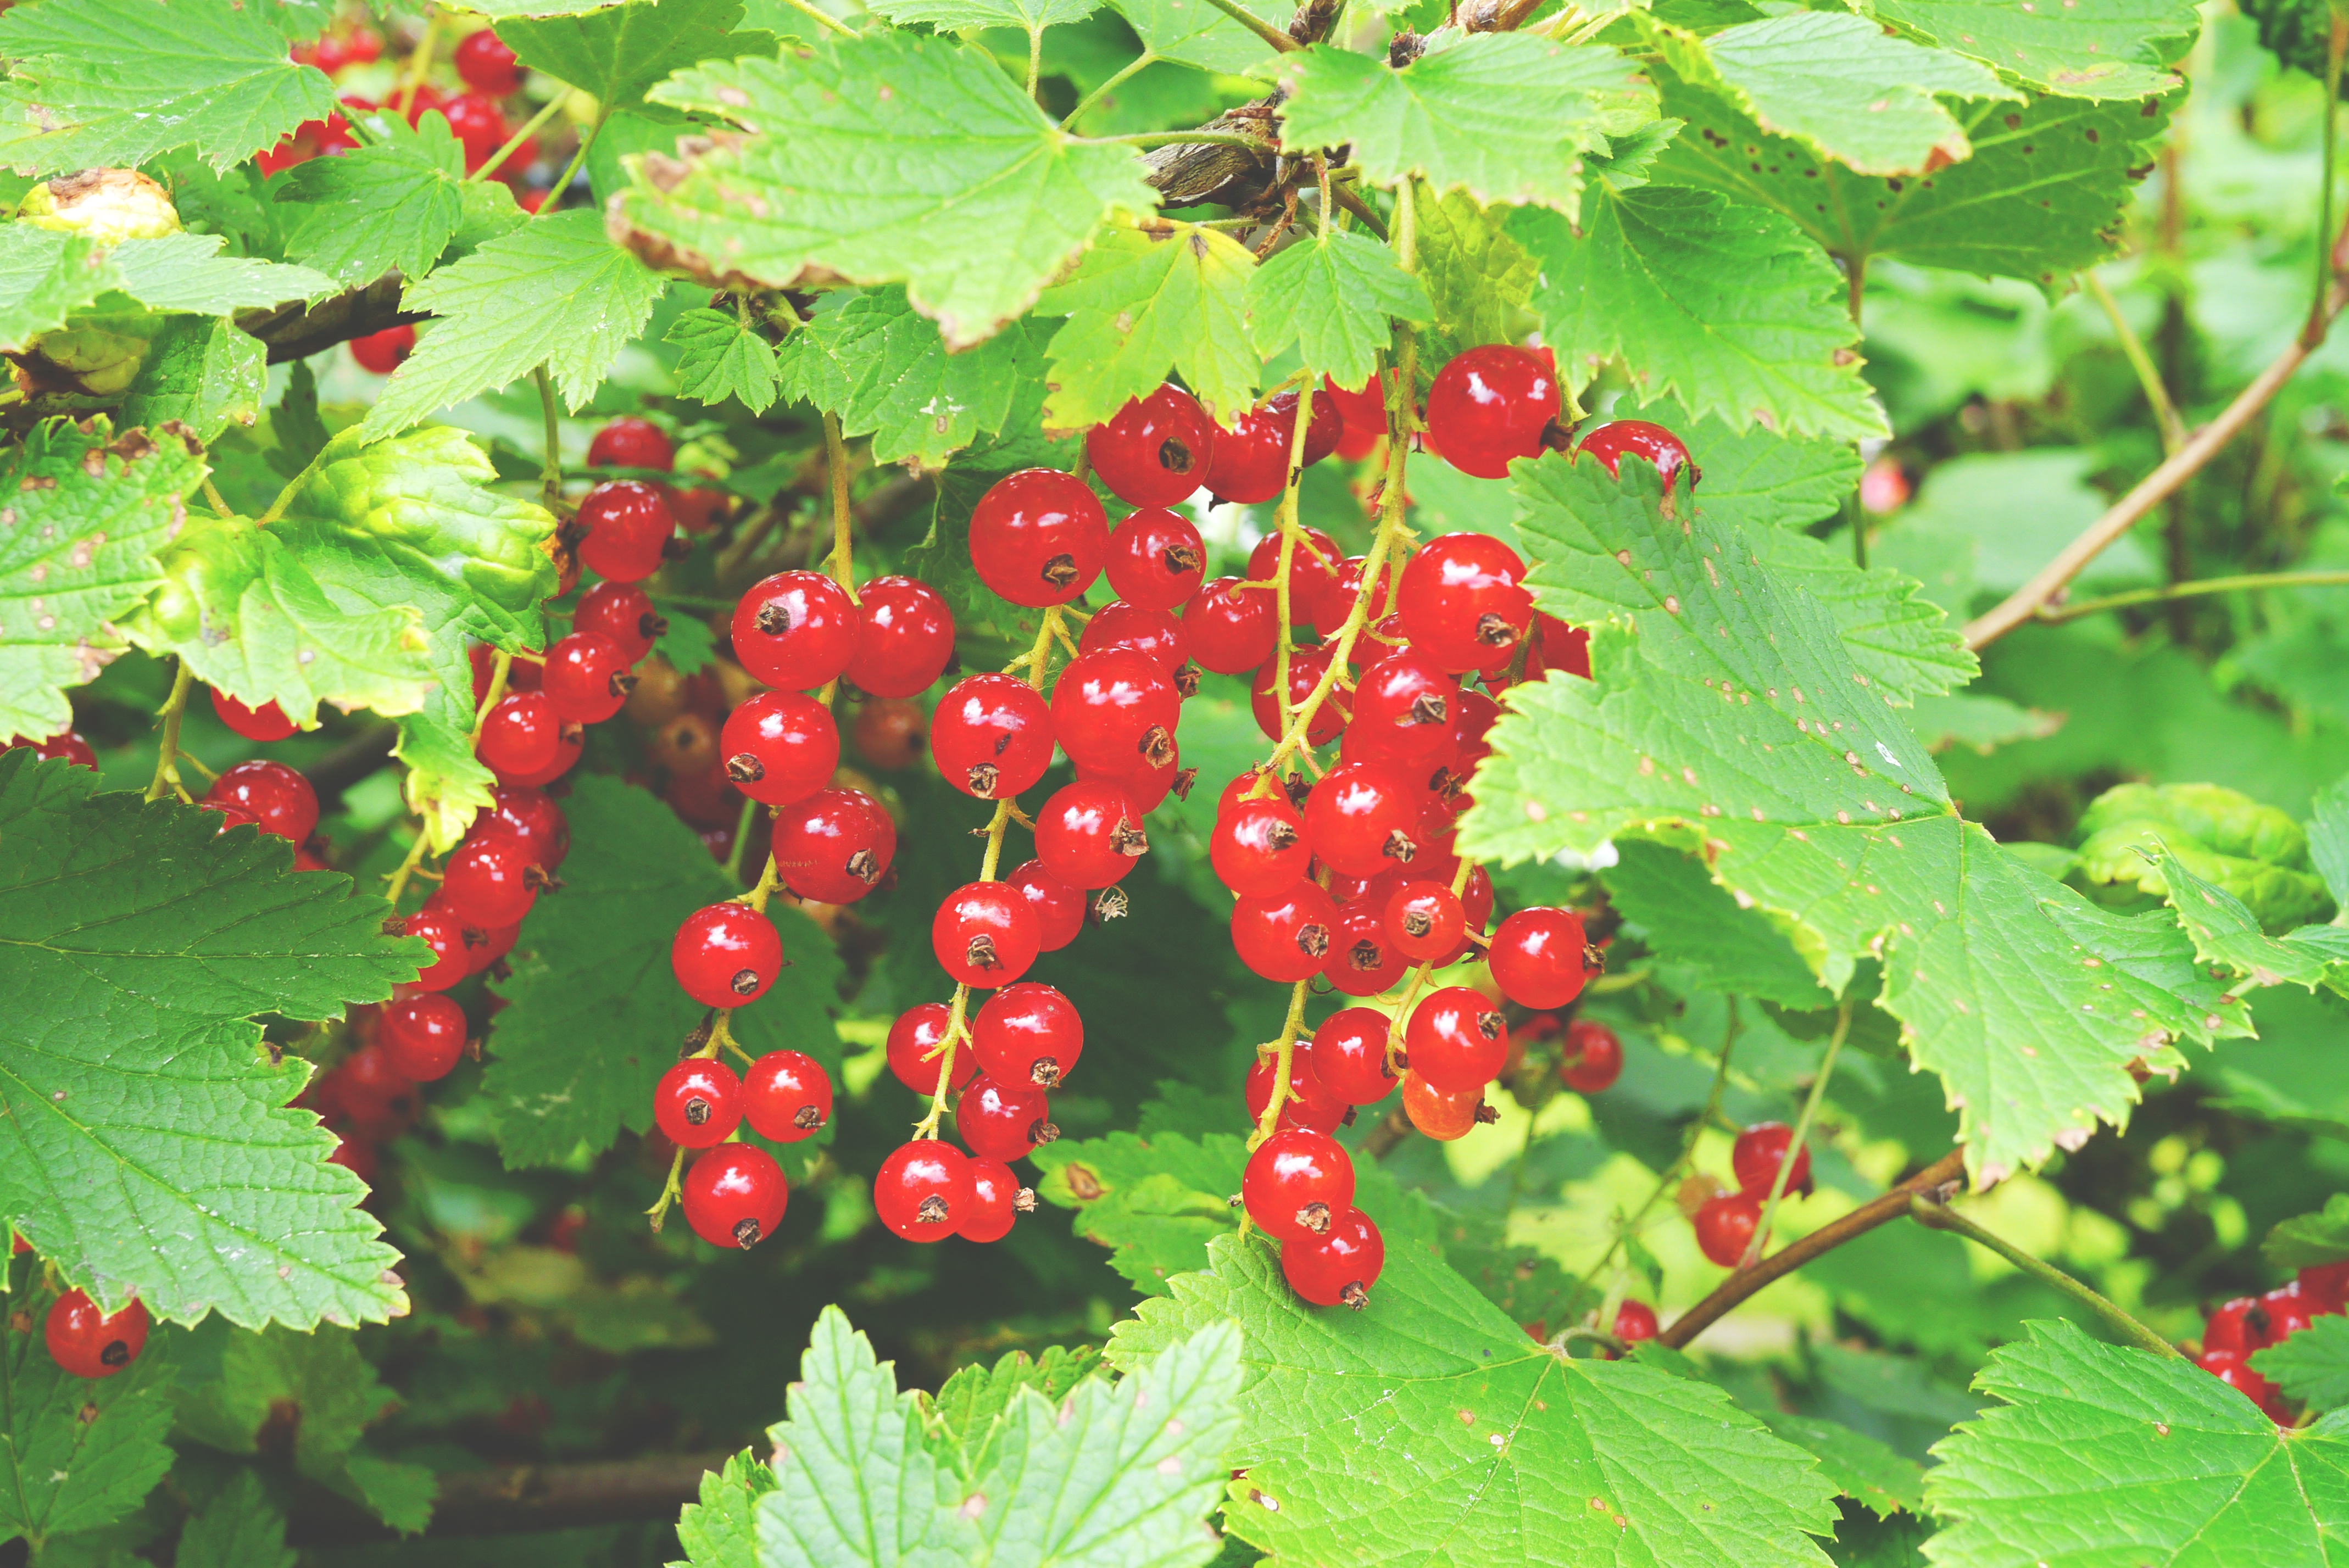
plant, fruit, berry, flower, ripe, food, red, harvest, produce, healthy, shrub, raw, rowan, vitamins, frisch, soft fruit, hawthorn, sour, raw food, vegetable garden, sorbus, flowering plant, harvest time, currant, red currant, garden currant, land plant, zante currant, chinese hawthorn, schisandra, loganberry, wine raspberry, red mulberry